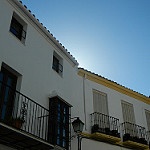
Label: buildings